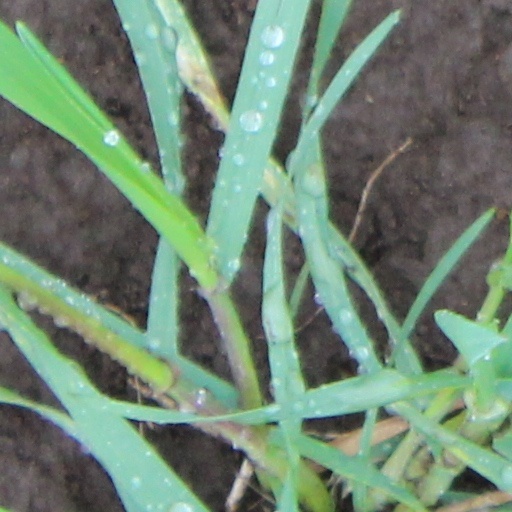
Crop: wheat